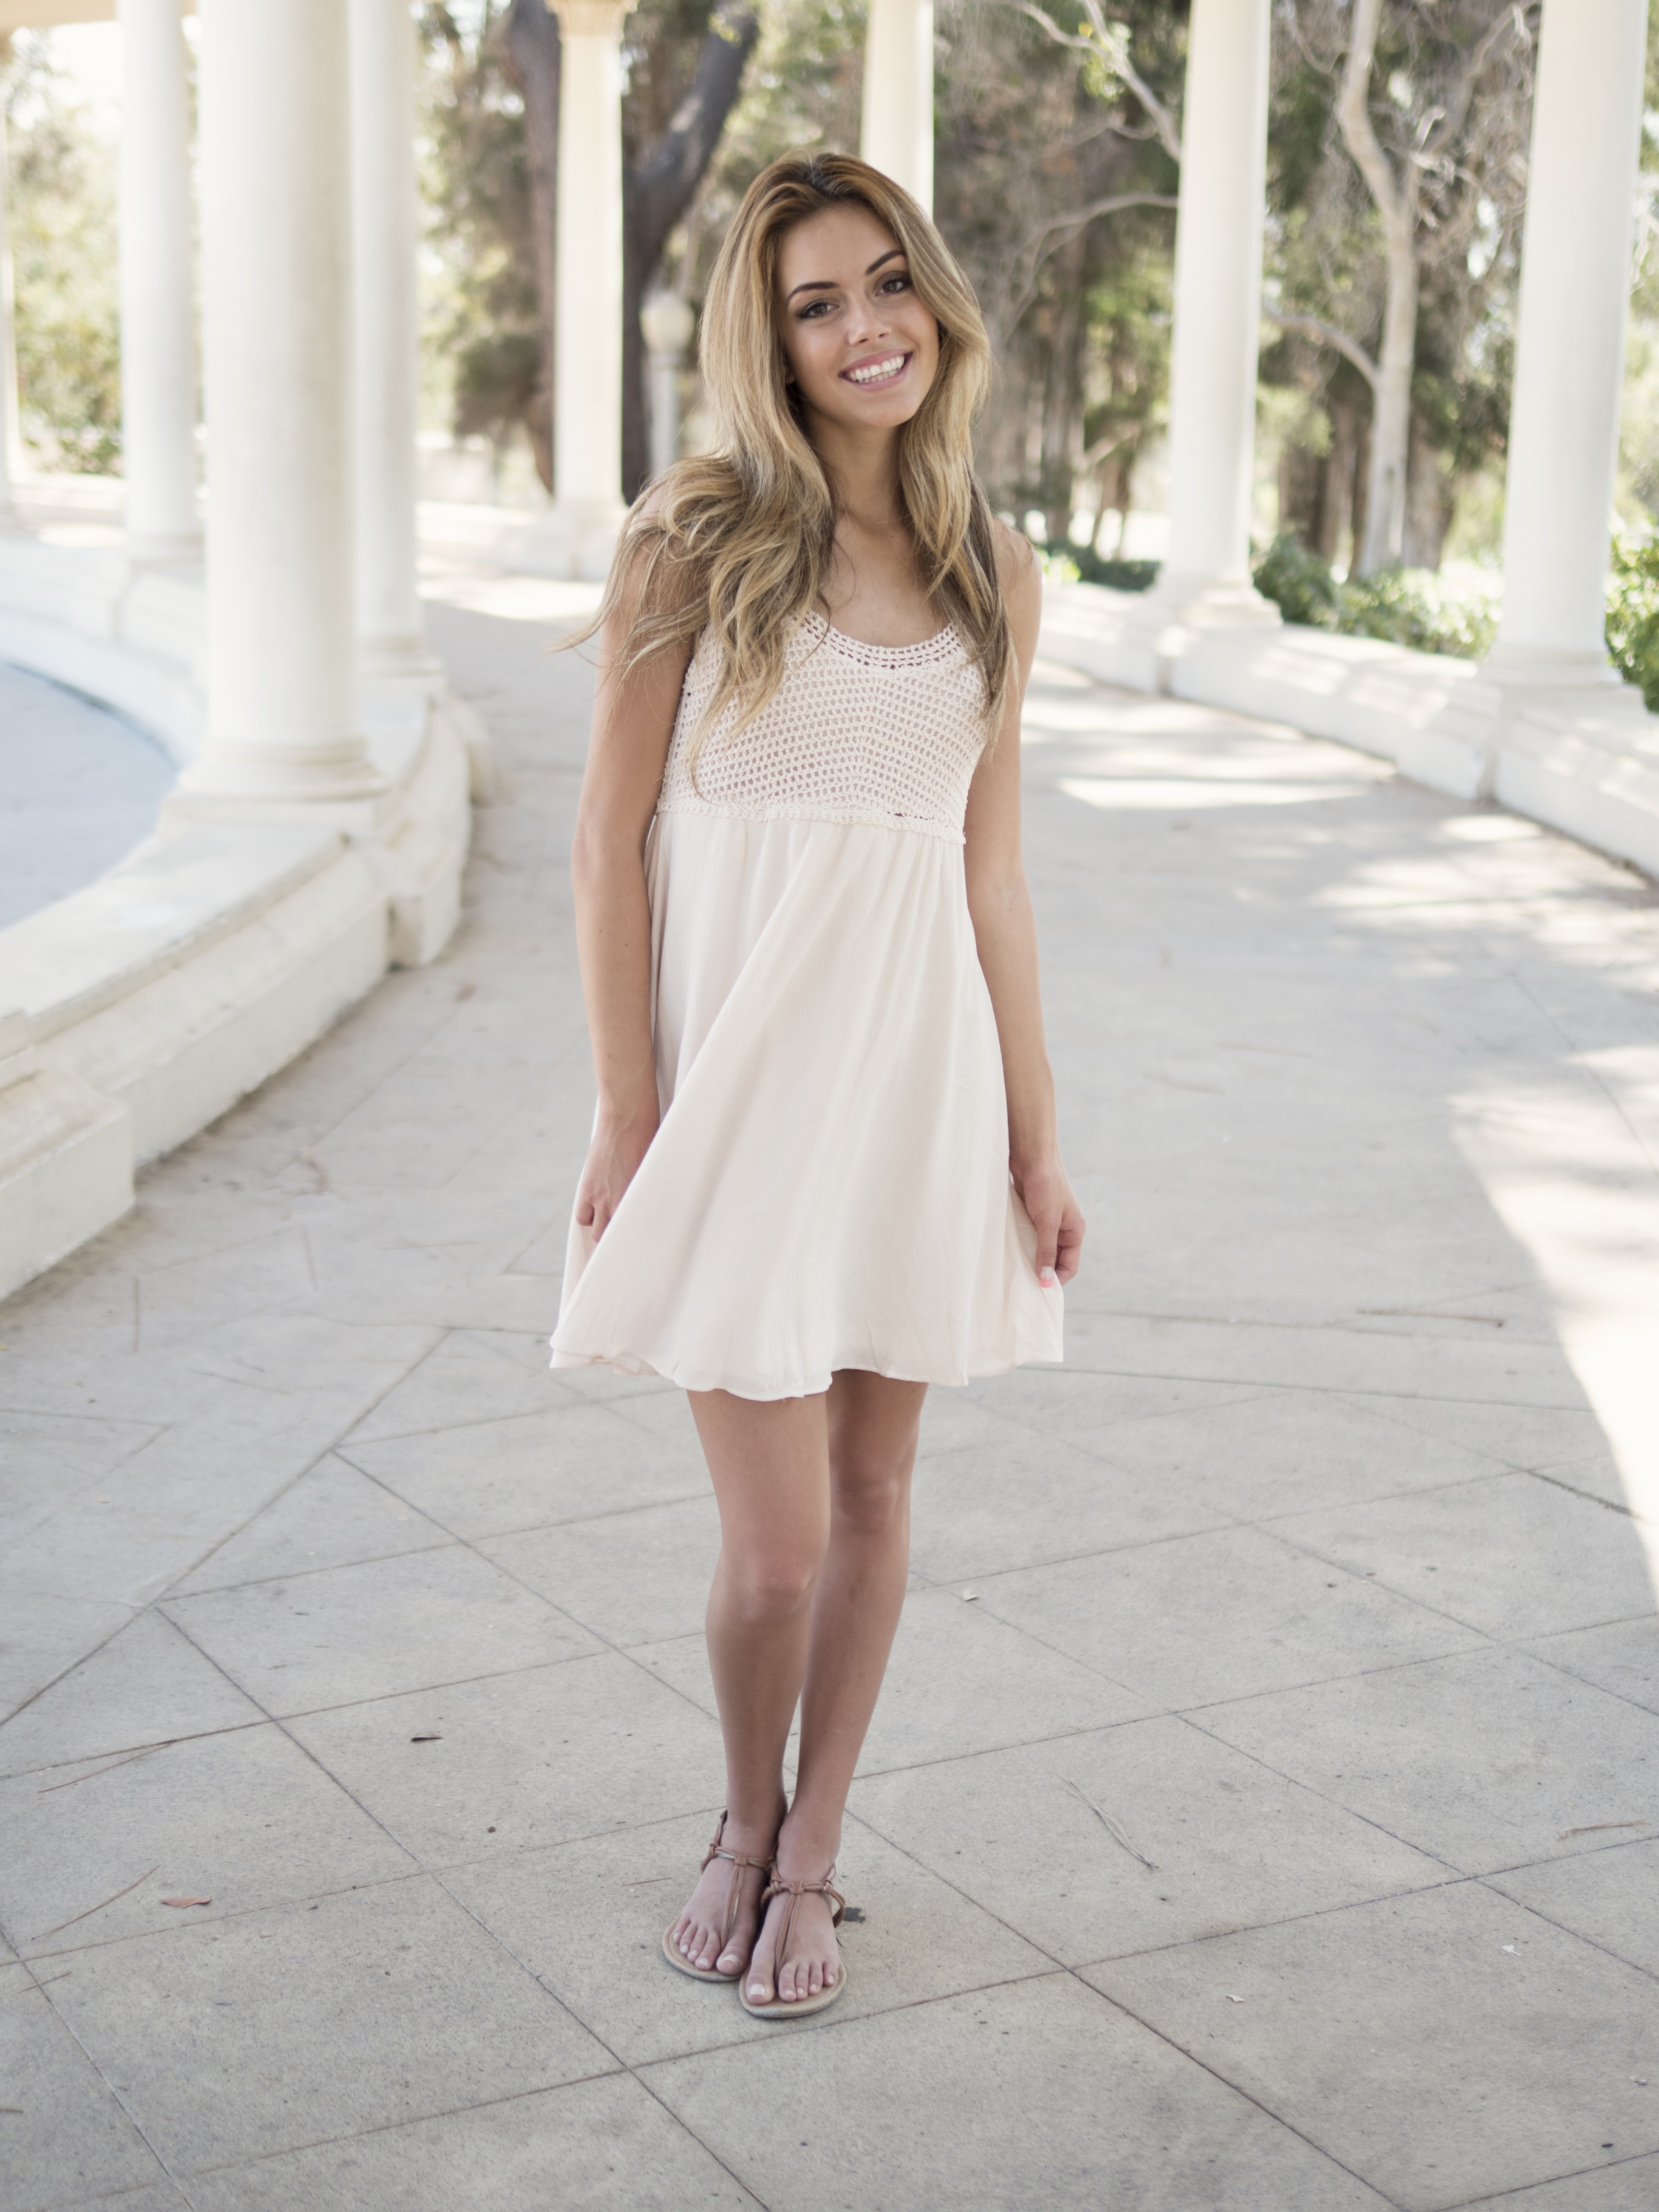
person, people, girl, woman, white, cute, female, portrait, model, young, spring, green, youth, natural, fresh, fashion, clothing, pink, healthy, wedding dress, season, smiling, smile, caucasian, face, eyes, dress, happy, happiness, skin, joy, beautiful, teen, beautiful women, attractive, gown, adult, bridesmaid, beautiful woman, beauty girl, woman smile, royalty free, photo shoot, beautiful woman smiling, woman smiling, beautiful smile, smiling woman, supermodel, bridal clothing, cocktail dress